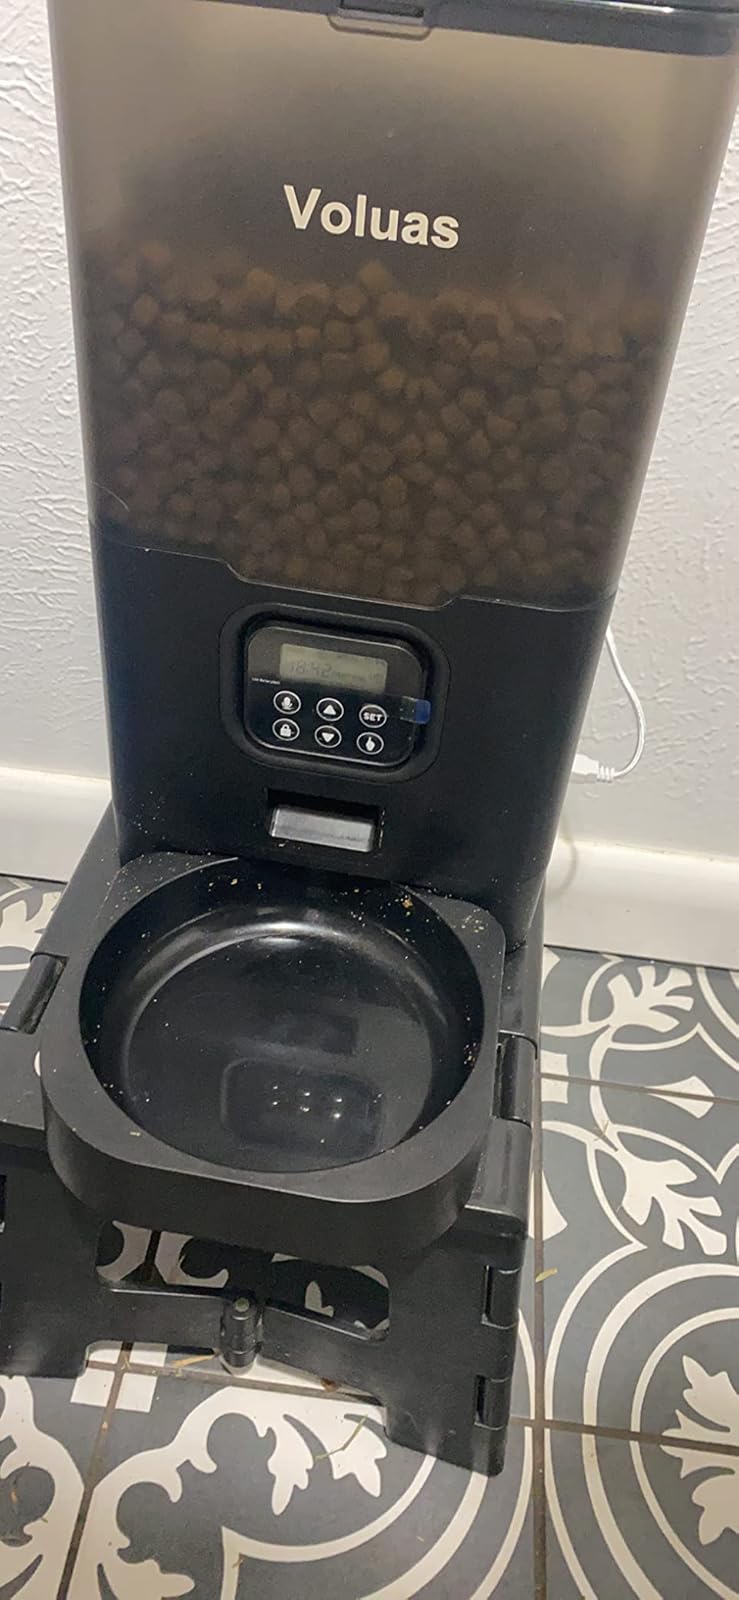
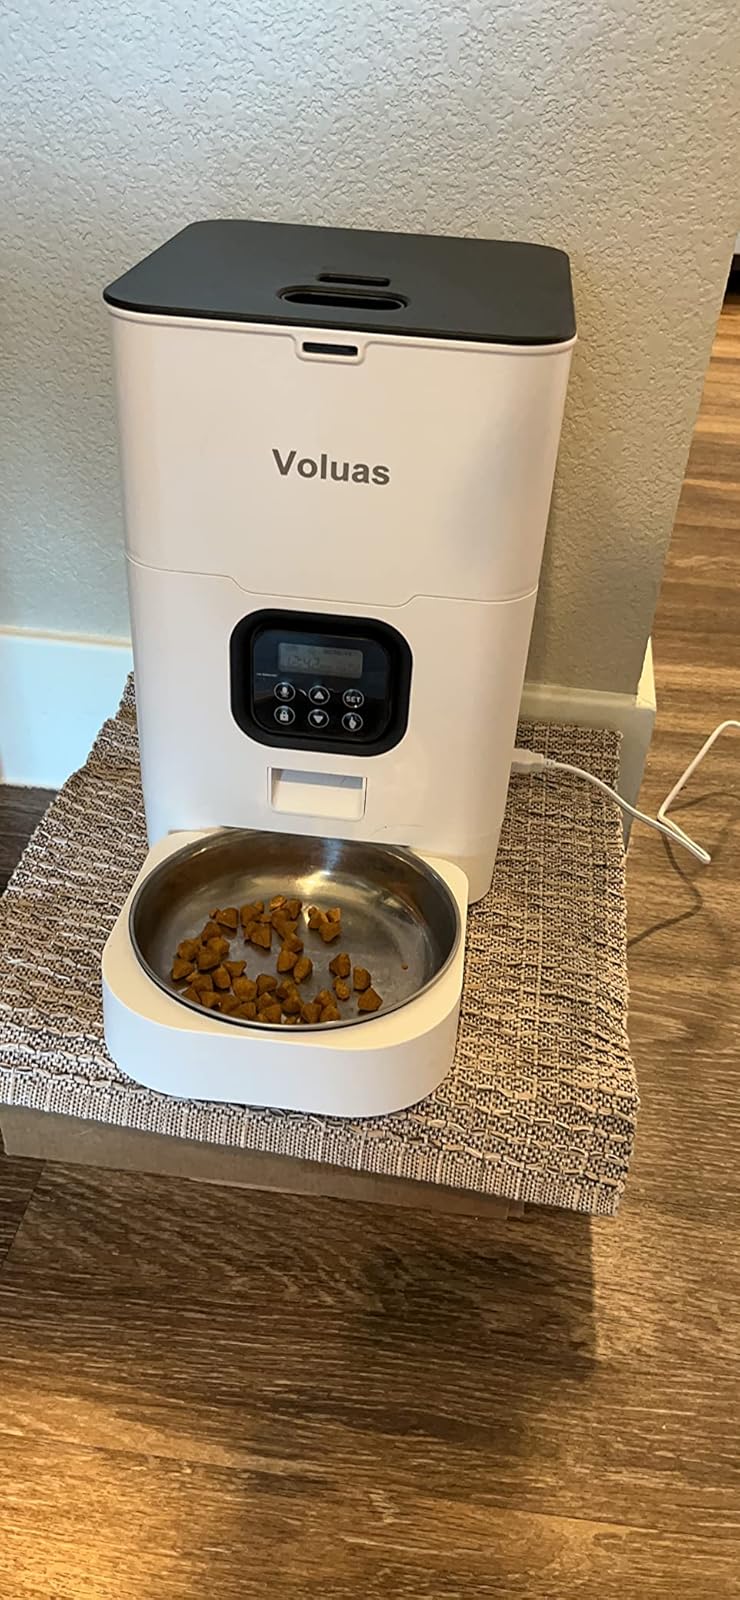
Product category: items_feeder
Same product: no